American Eagle Outfitters

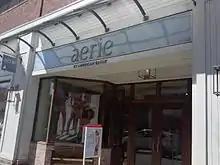
Aerie store in the SouthSide Works area of Pittsburgh

Items are placed on wooden shelving, tables, or clothes racks. The clothes in AEO Factory stores are hung on basic black hangers, and AEO stores have wooden hangers. There is usually a flat-screen television hanging in the back of the store or behind the cash wrap. The floors are typically wood or concrete. The theme and displays change based on seasonal lines and promotions.